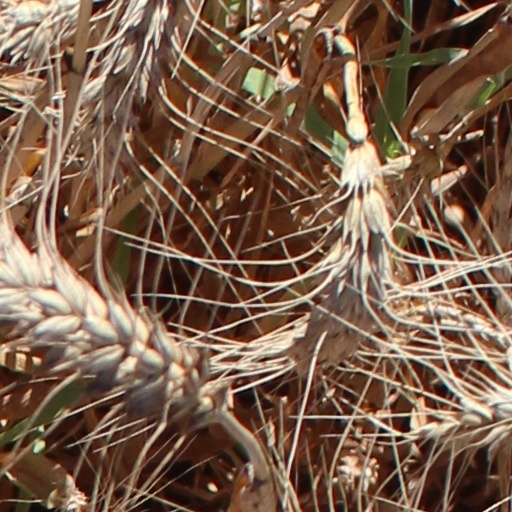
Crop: wheat